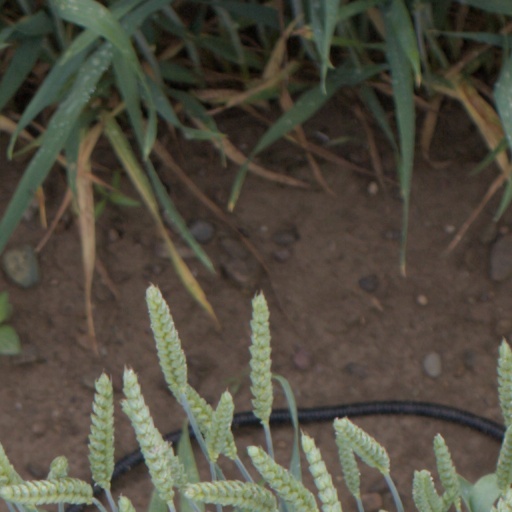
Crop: wheat